List of protected areas of Cameroon

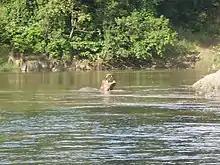
A hippopotamus in the river

Bénoué National Park was first established as a faunal reserve in 1932. It was upgraded to national park status in 1968, and in 1981, it became a biosphere reserve. Its habitat is in the Bénoué savanna belt, a humid savannah woodland area. The park encompasses an area of in size and has a wide frontage to the Bénoué River. The main river flowing through the park is the Bénoué River, which stretches for over , forming the eastern boundary. The park's altitude ranges from above sea level. The higher elevations are characterized by large rocky massifs, while the undulating plain and forest characterizes the lower sections. Eight hunting reserves, totaling , surround the park except along the main road. Access to the park from the north is from Ngaoundéré. Wildlife reported from the park consists of elephants, spotted hyena, water buck, warthog, monkeys, large ungulates such as antelope, the Derby eland (Africa's largest antelope), kob, western hartebeest, Lord Derby's eland and waterbuck and buffalo. The African wild dog is also present here. The hippopotamus colonies and crocodile are common in the rivers. As an Important Bird Area according to recent surveys 306 species have been identified. In the dry season, sandbars exposed by fluctuating levels of the sandy Bénoué River provide habitat for plover and other waterbirds.